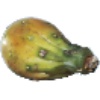
Label: Cactus fruit 1